Keyboard layout

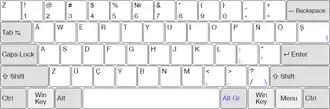
Turkmen ÄWERTY keyboard layout

Turkmen keyboards use a layout known as ÄWERTY, where Ä appears in place of Q above A, Ü appears in place of X below S, Ç appears in place of C, and Ý appears in place of V, with C, Q, V, and X not being accessible at all. It is supported by Microsoft Windows (Vista and later only).